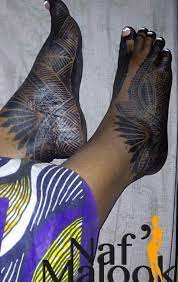
Ñu ngi gis ci nataal bi ñaari tànku ndaw su jigéen joo xam ne dañ ko fuddën. Ñu fuddën ko fuddën bu rafet, taaru. Te loolu nag luy faral di bari si jigéen la rawatina jigéen ñi nga xam ne ay làkkat lañu alpulaar walla ay làkkat saraxolle, walla bàmbara. Bari na ci réew mi ñu koy faral di cosaanoo di def muy fuddën.